Aérospatiale Alouette III

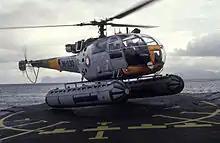
Circa 1980, a Royal Danish Navy's SE 3160 Alouette III on a "Hvidbjørnen"-class inspection vessel.

During 1964, the Swiss Air Force opted to procure a batch of nine Alouette III rotorcraft directly from Aérospatiale; further orders included one placed in 1966 for 15 more. In addition, a total of 60 SA-316Bs (often referred to as the "F+W Alouette IIIS") were licence-assembled by F+W Emmen in Switzerland.